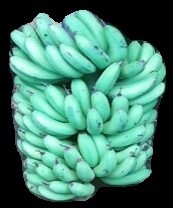
Variety: pachbale
Grade: grade1